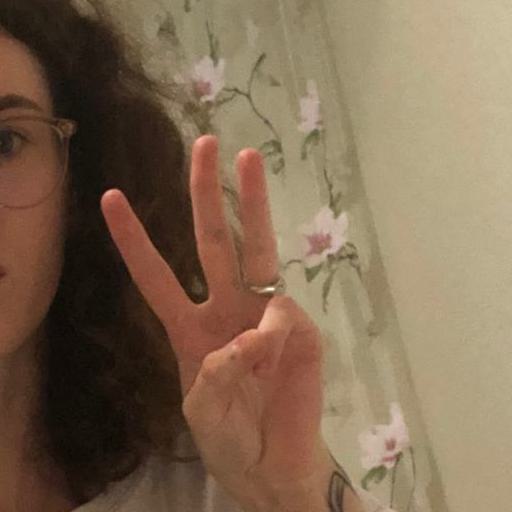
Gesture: three